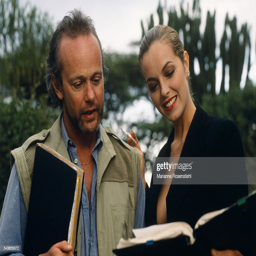
actor and film director on the set of his film .